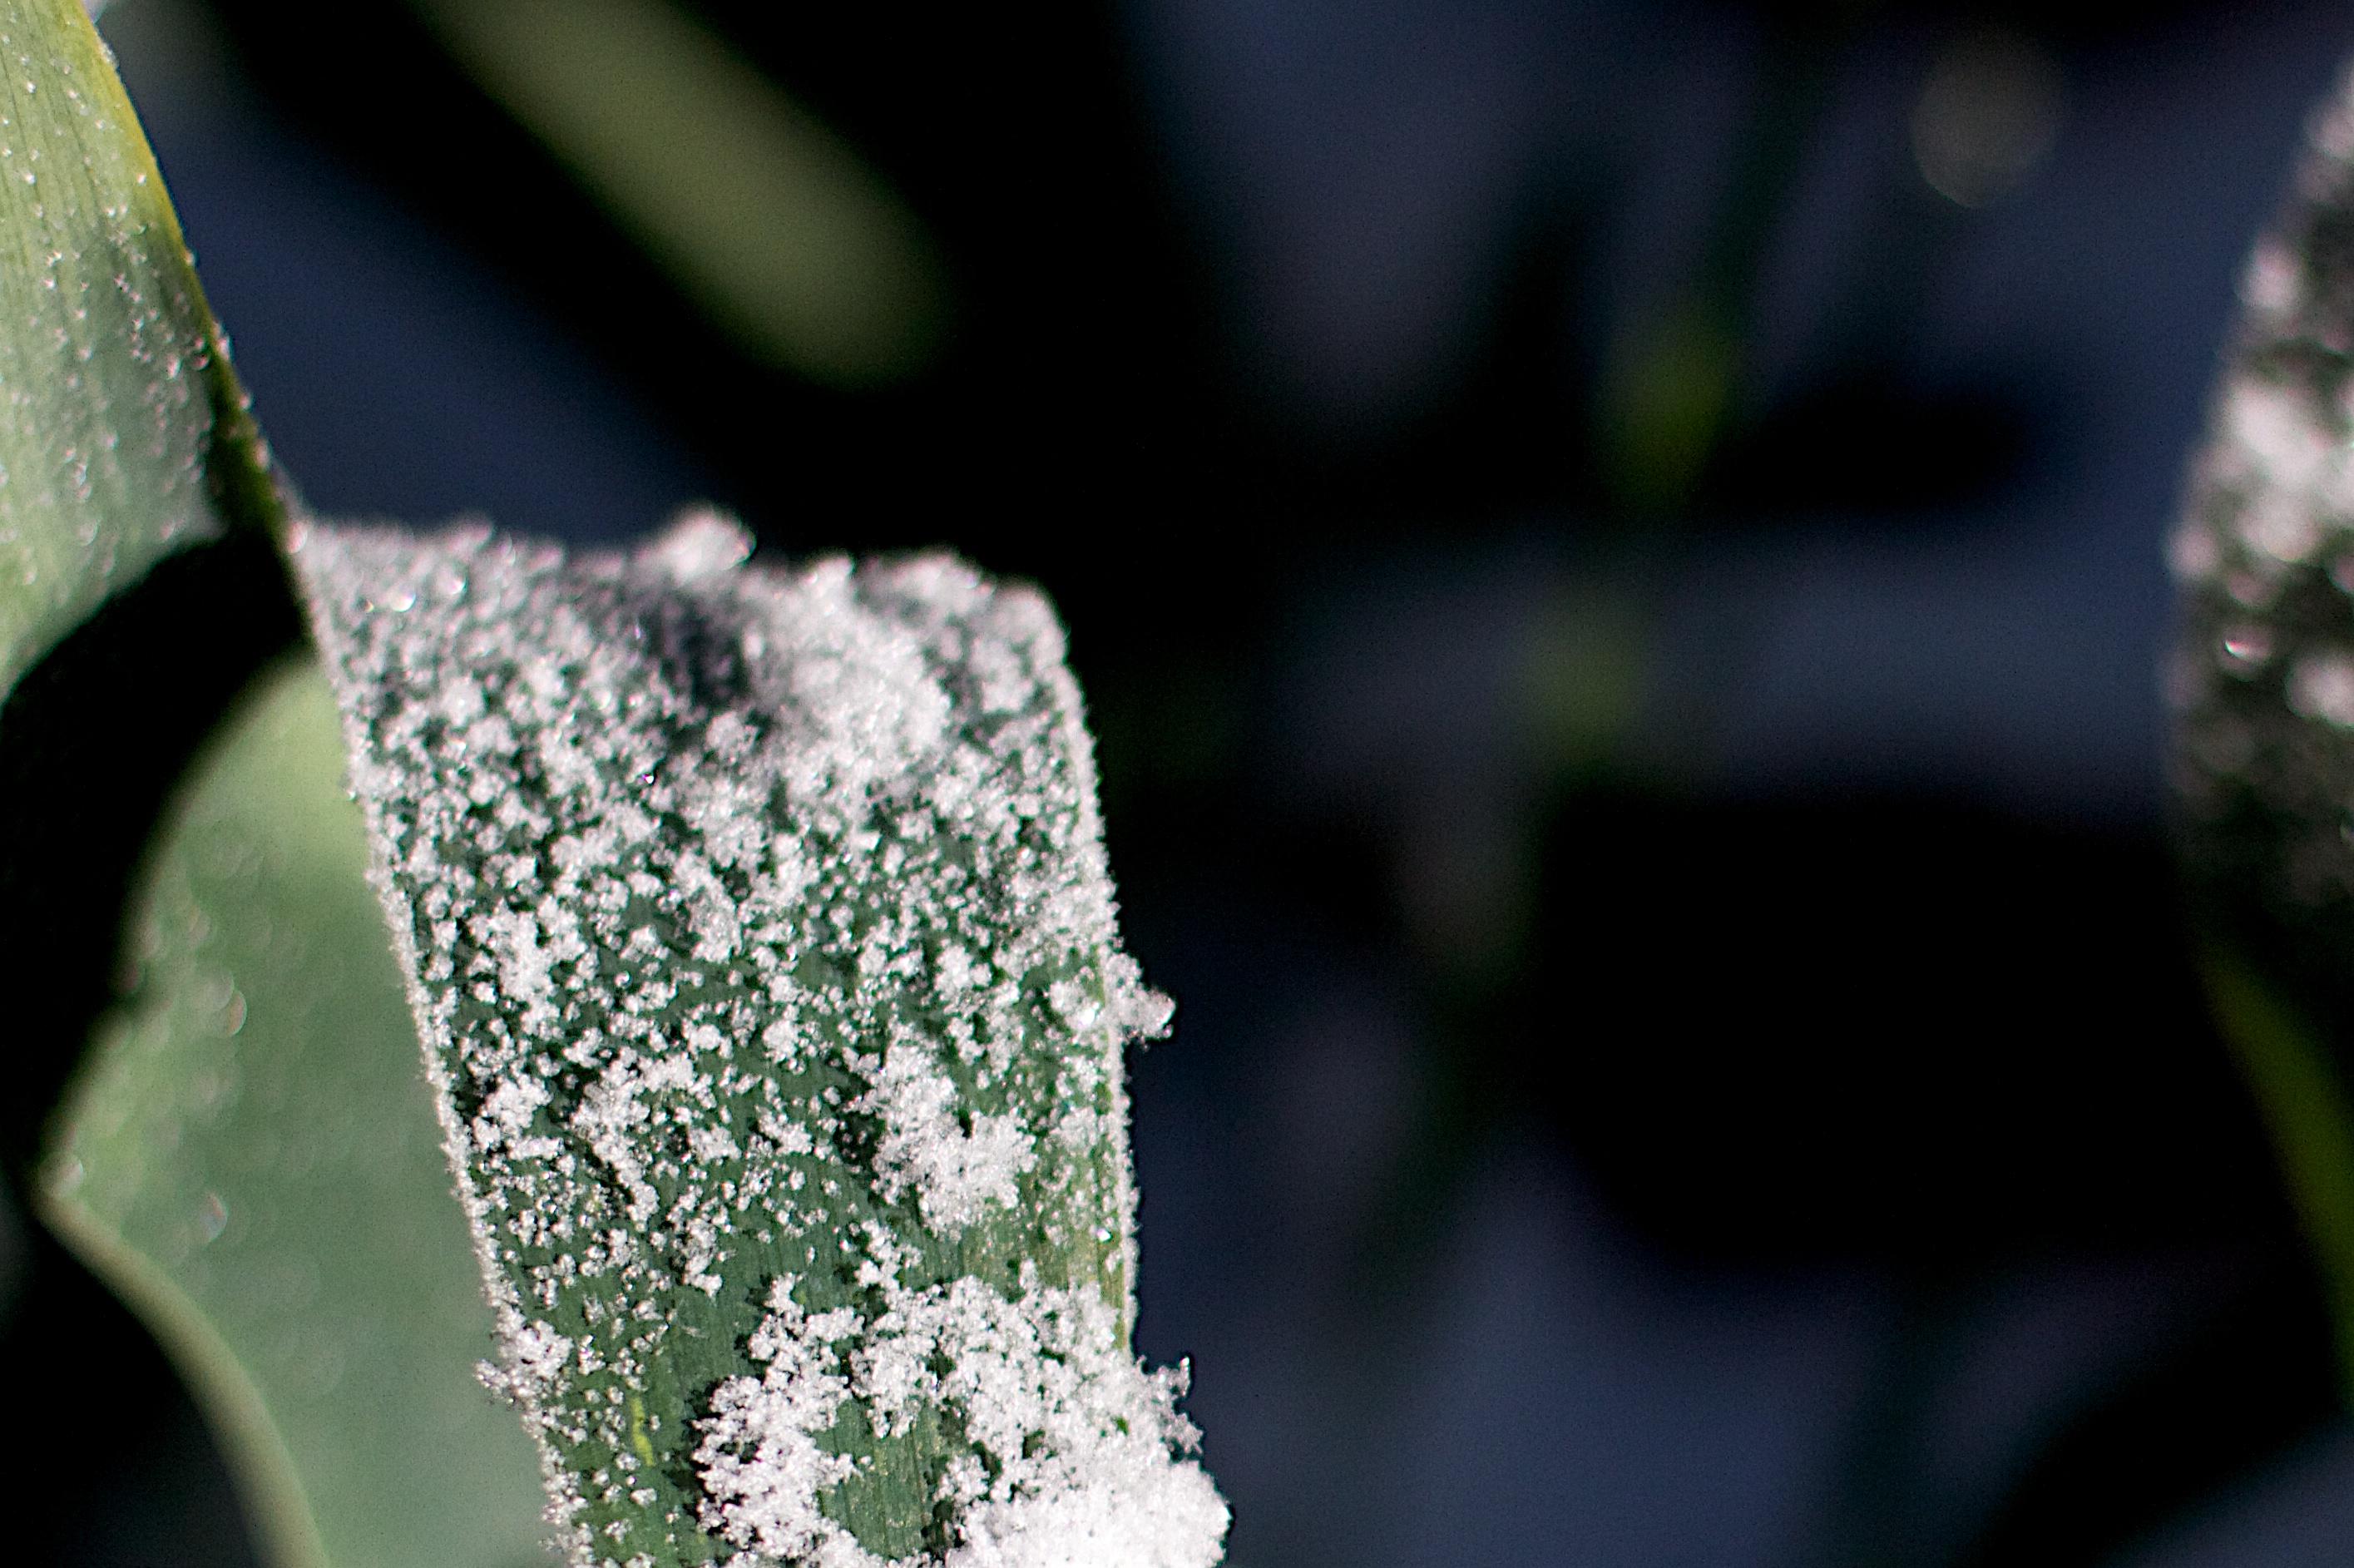
tree, water, nature, grass, branch, blossom, dew, plant, white, photography, sunlight, leaf, flower, frost, spring, green, botany, flora, season, close up, moisture, macro photography, plant stem